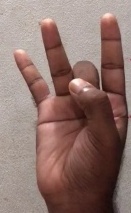
ASL sign: 8